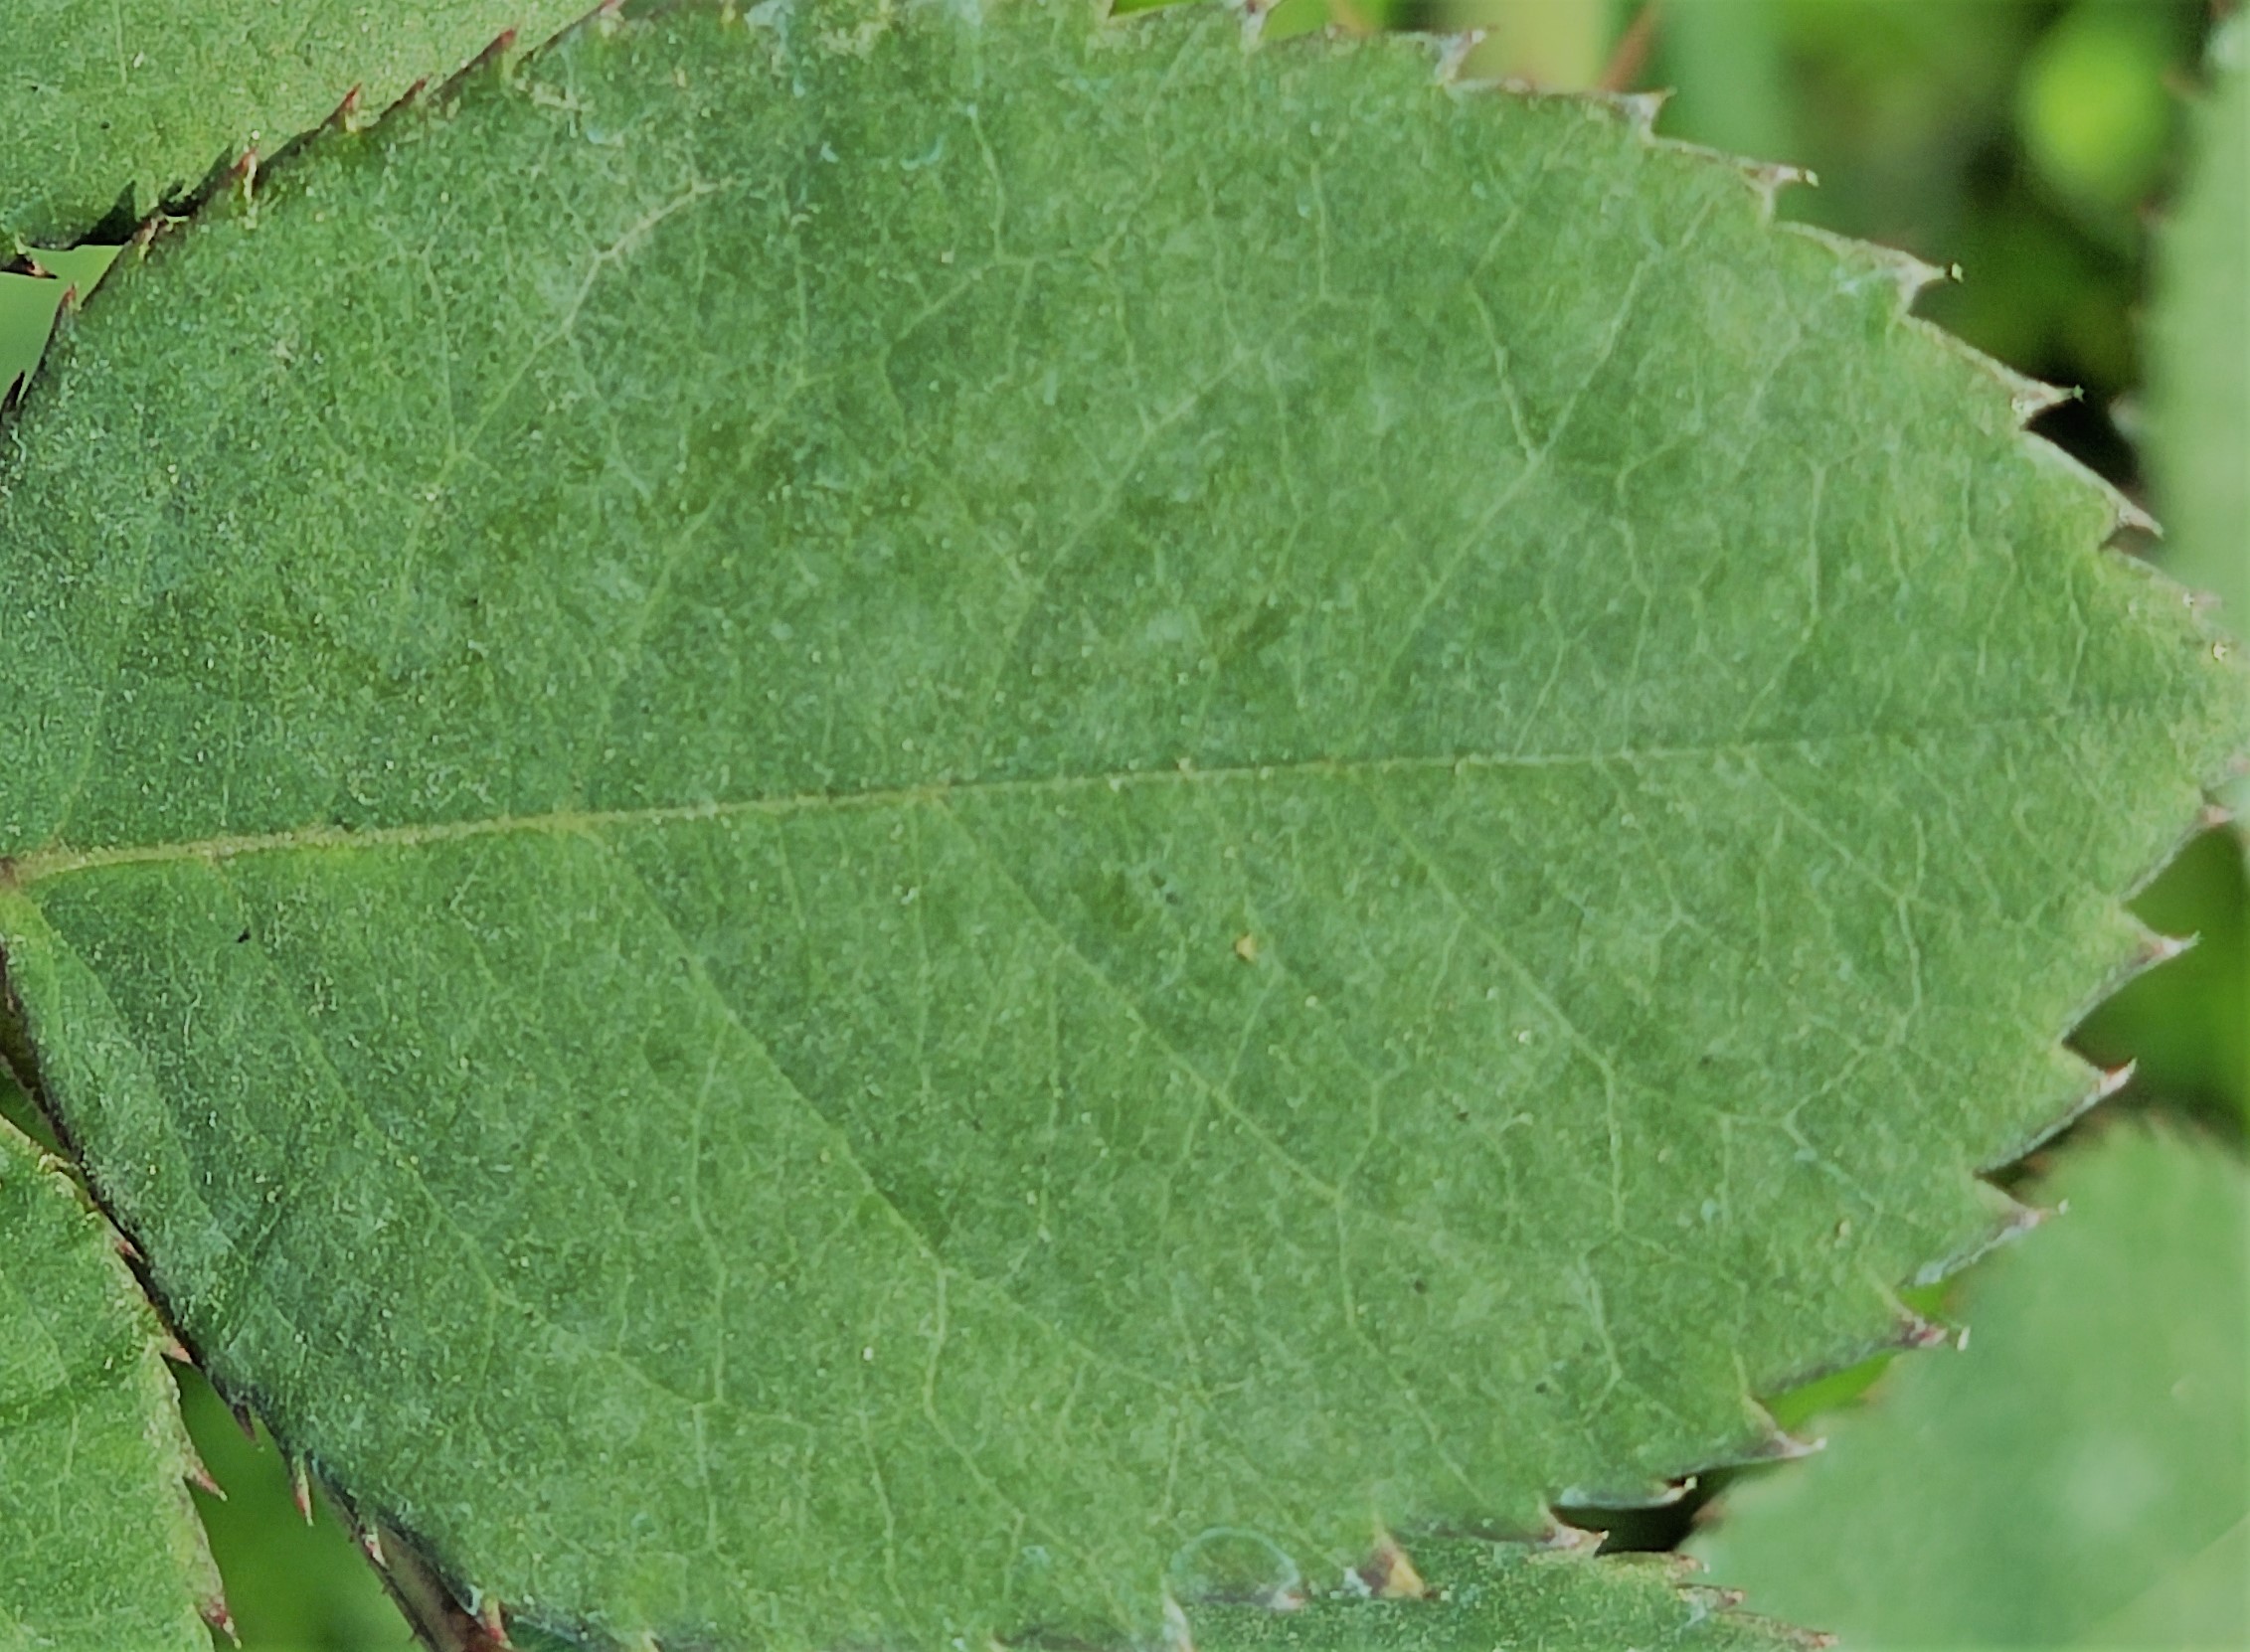
Label: Fresh Leaf